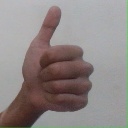
अक्षर: थ